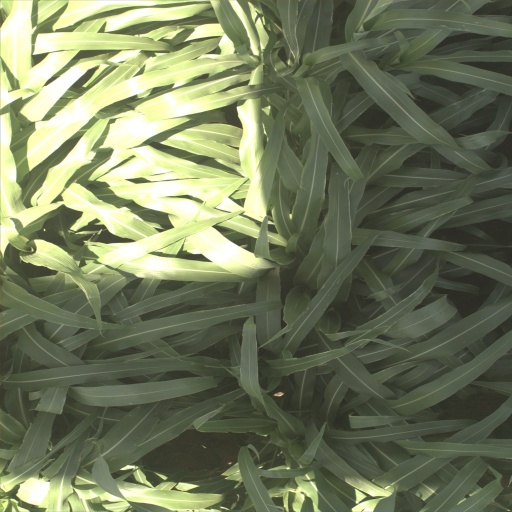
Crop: sorghum